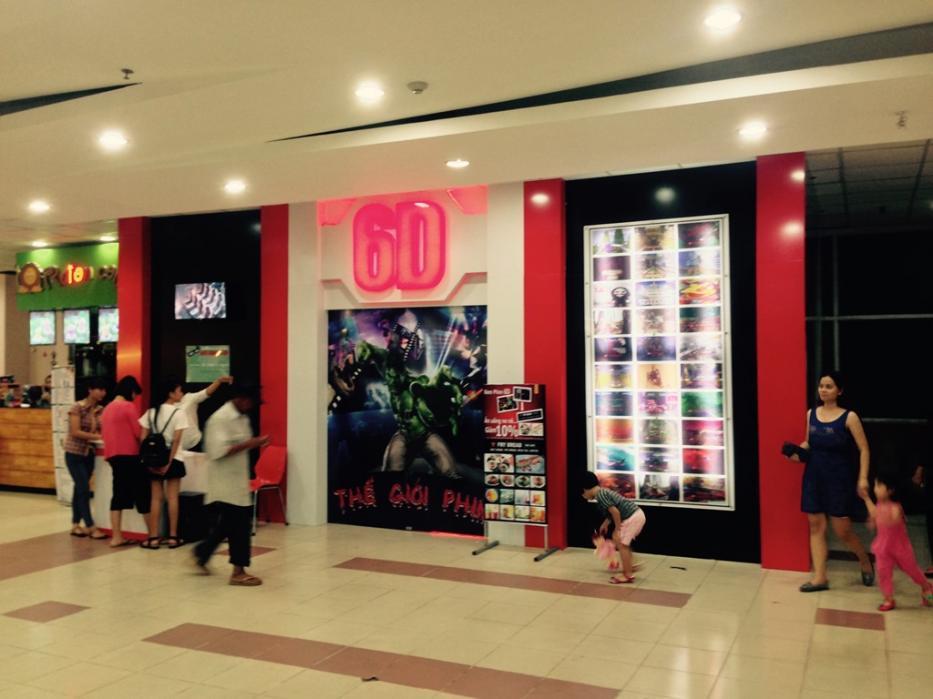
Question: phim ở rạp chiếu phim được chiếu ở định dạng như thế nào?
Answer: phim ở rạp chiếu phim được chiếu ở định dạng 6d